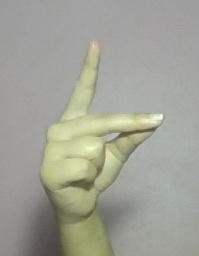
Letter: ta